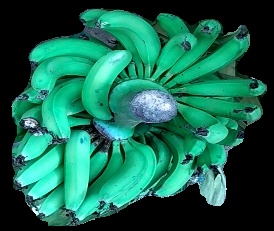
Variety: pachbale
Grade: grade3